Mary Foley Benson

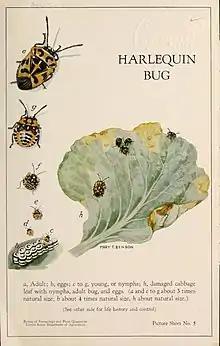
Harlequin bug by Mary F. Benson

Mary Foley Benson (April 2, 1905 – June 18, 1992) was an American scientific illustrator and fine artist. She specialized in detailed, realistic watercolor paintings of plants and insects.